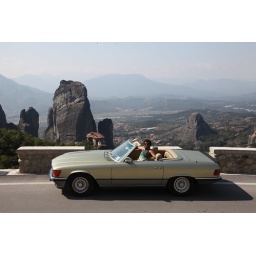
Checking out monasteries on the road in Greece- mackdaddyin' classic car courtesy. of Kris.